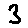
Label: 3